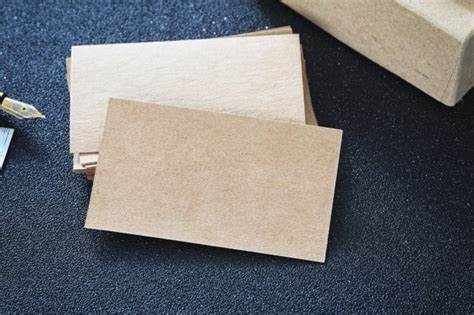
Waste category: paper